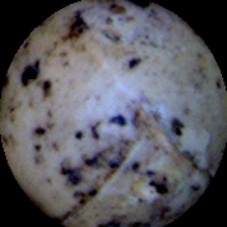
Label: Spotted